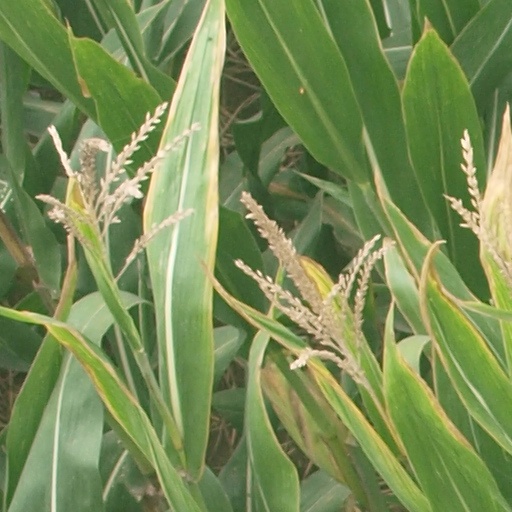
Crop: maize; corn